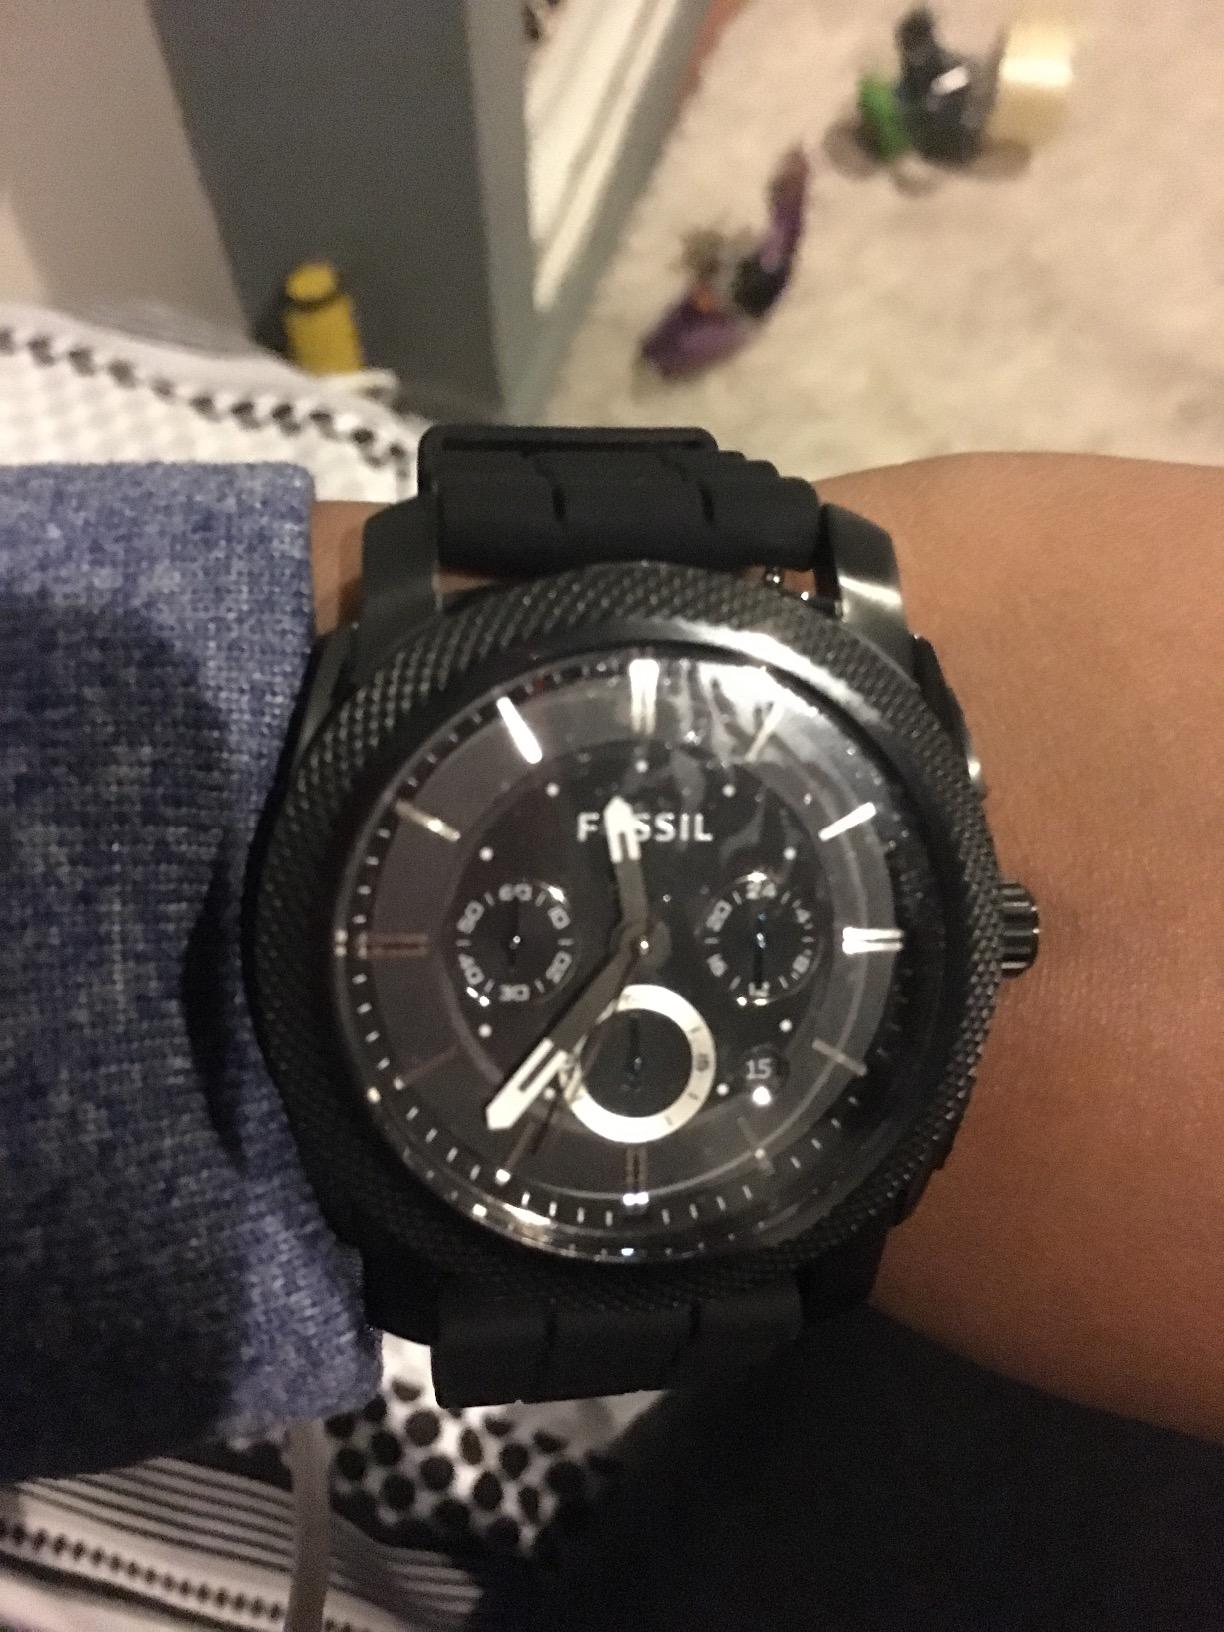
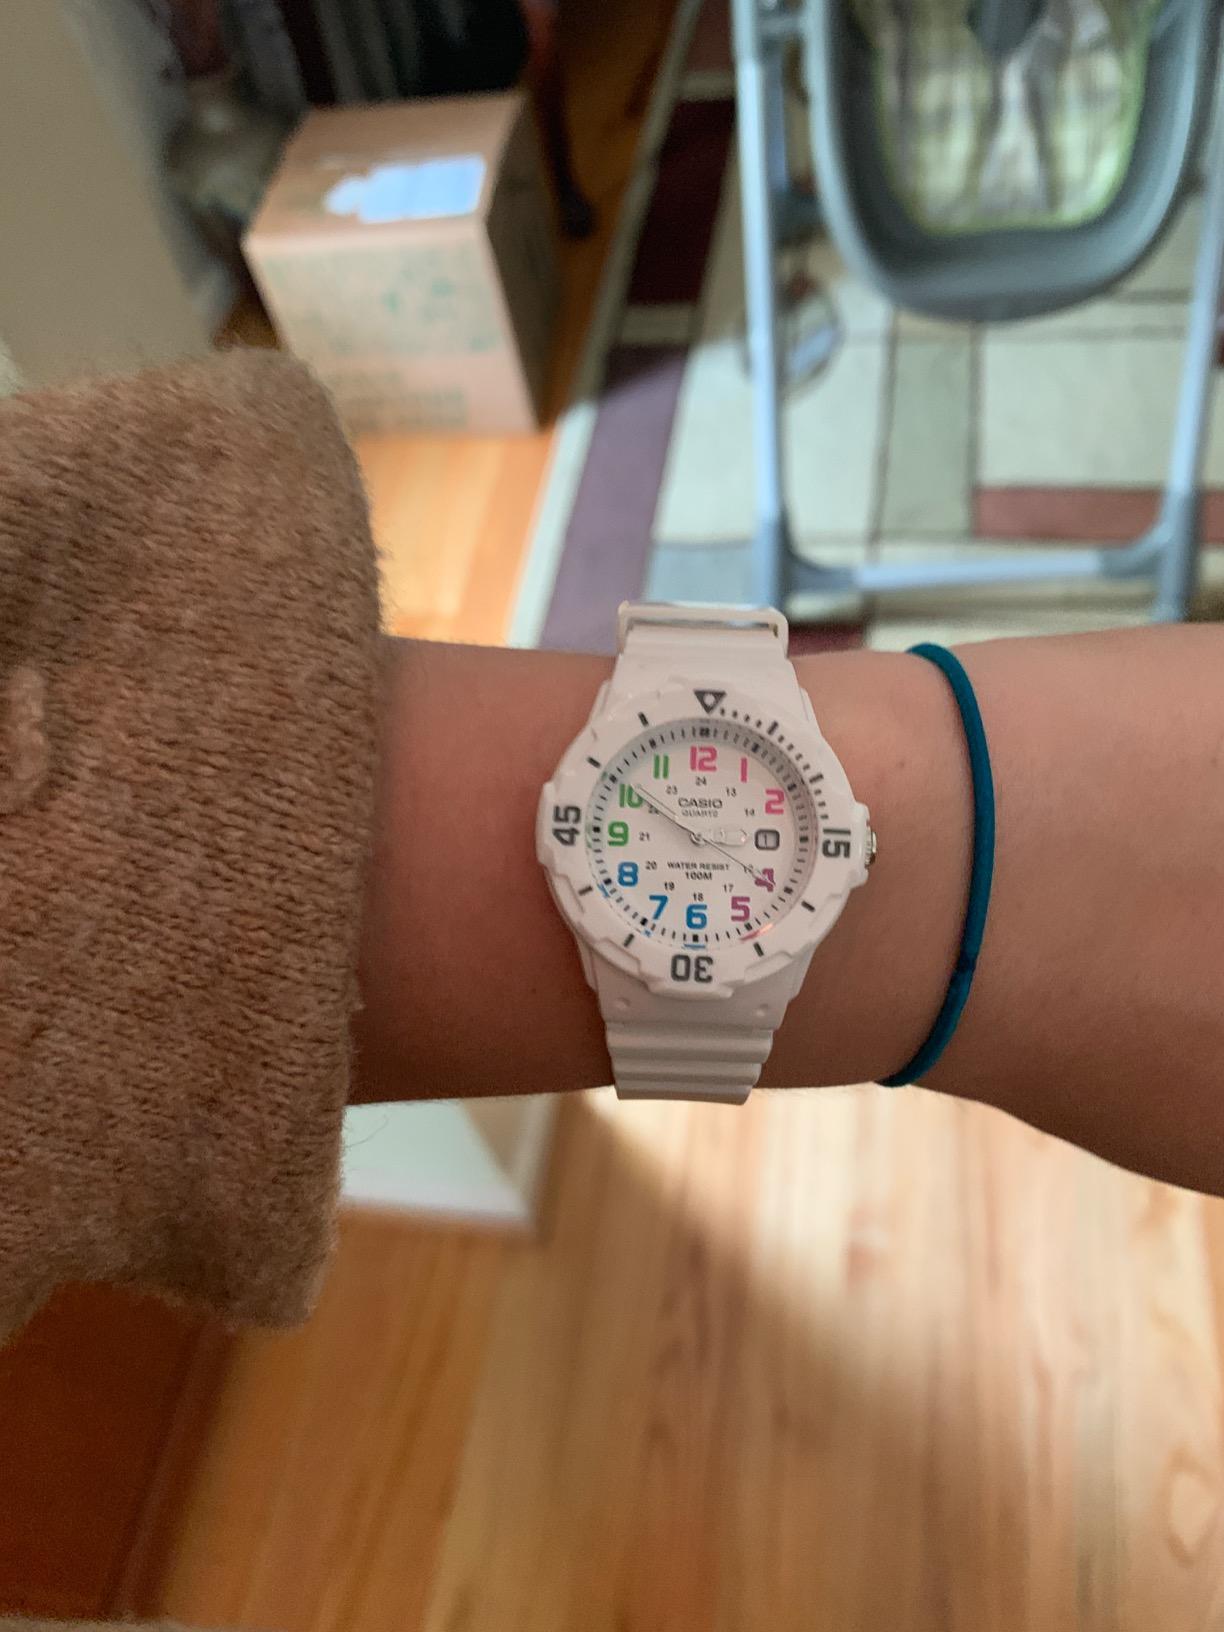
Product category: accessories_watch
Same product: no